United Launch Alliance

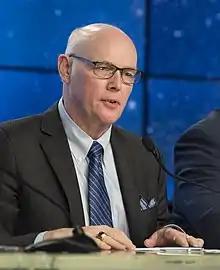
ULA CEO Tory Bruno at a NASA news conference in December 2019

In August 2014, Tory Bruno became CEO of ULA. Bruno's appointment came as ULA faced pressure to develop a next-generation launch vehicle and reduce costs to better compete with SpaceX and its partially reusable rockets. The company's high launch costs left it with few commercial and civil satellite customers, making it increasingly reliant on U.S. military and intelligence contracts, which were also under competitive threat from SpaceX. Additionally, ULA faced pressure to replace its Russian-made RD-180 engines with Western alternatives following the Russian annexation of Crimea. In 2016, Congress passed a law prohibiting the military from procuring launch services using the RD-180 after 2022.